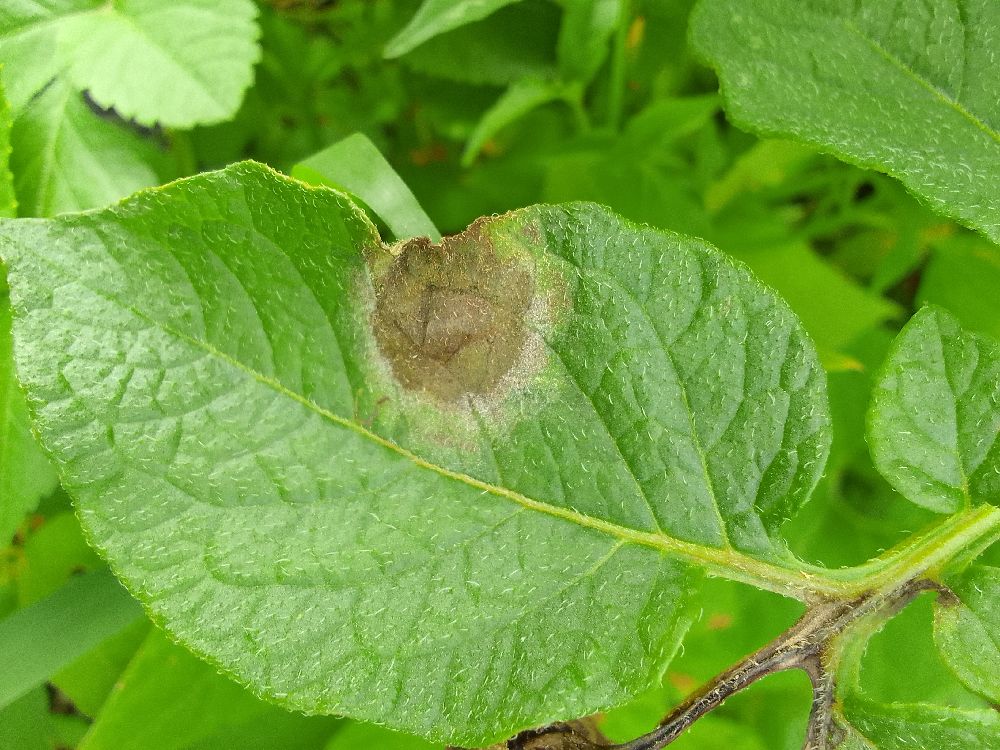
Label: Late blight